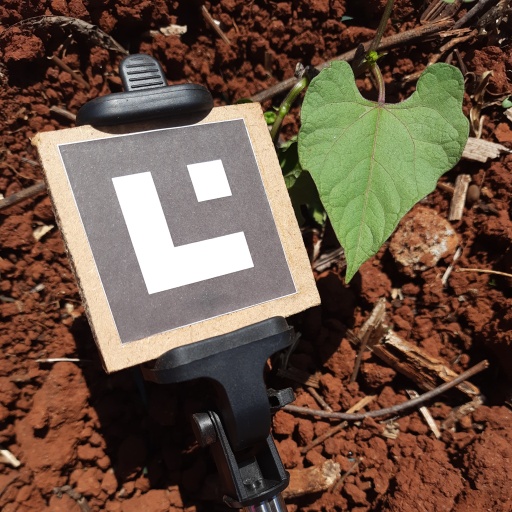
Observations: flat surface, no eating holes, under sunlight